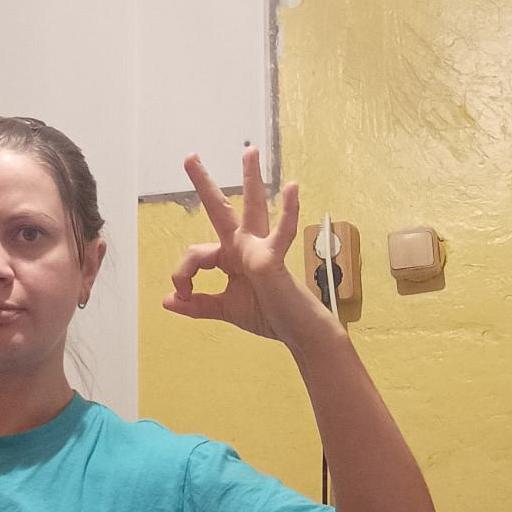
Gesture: ok